Morane-Saulnier AC

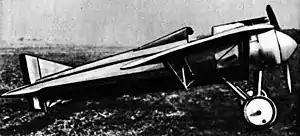

The Morane-Saulnier AC, also known as Morane-Saulnier Type AC and MoS 23, was a French fighter of the 1910s.